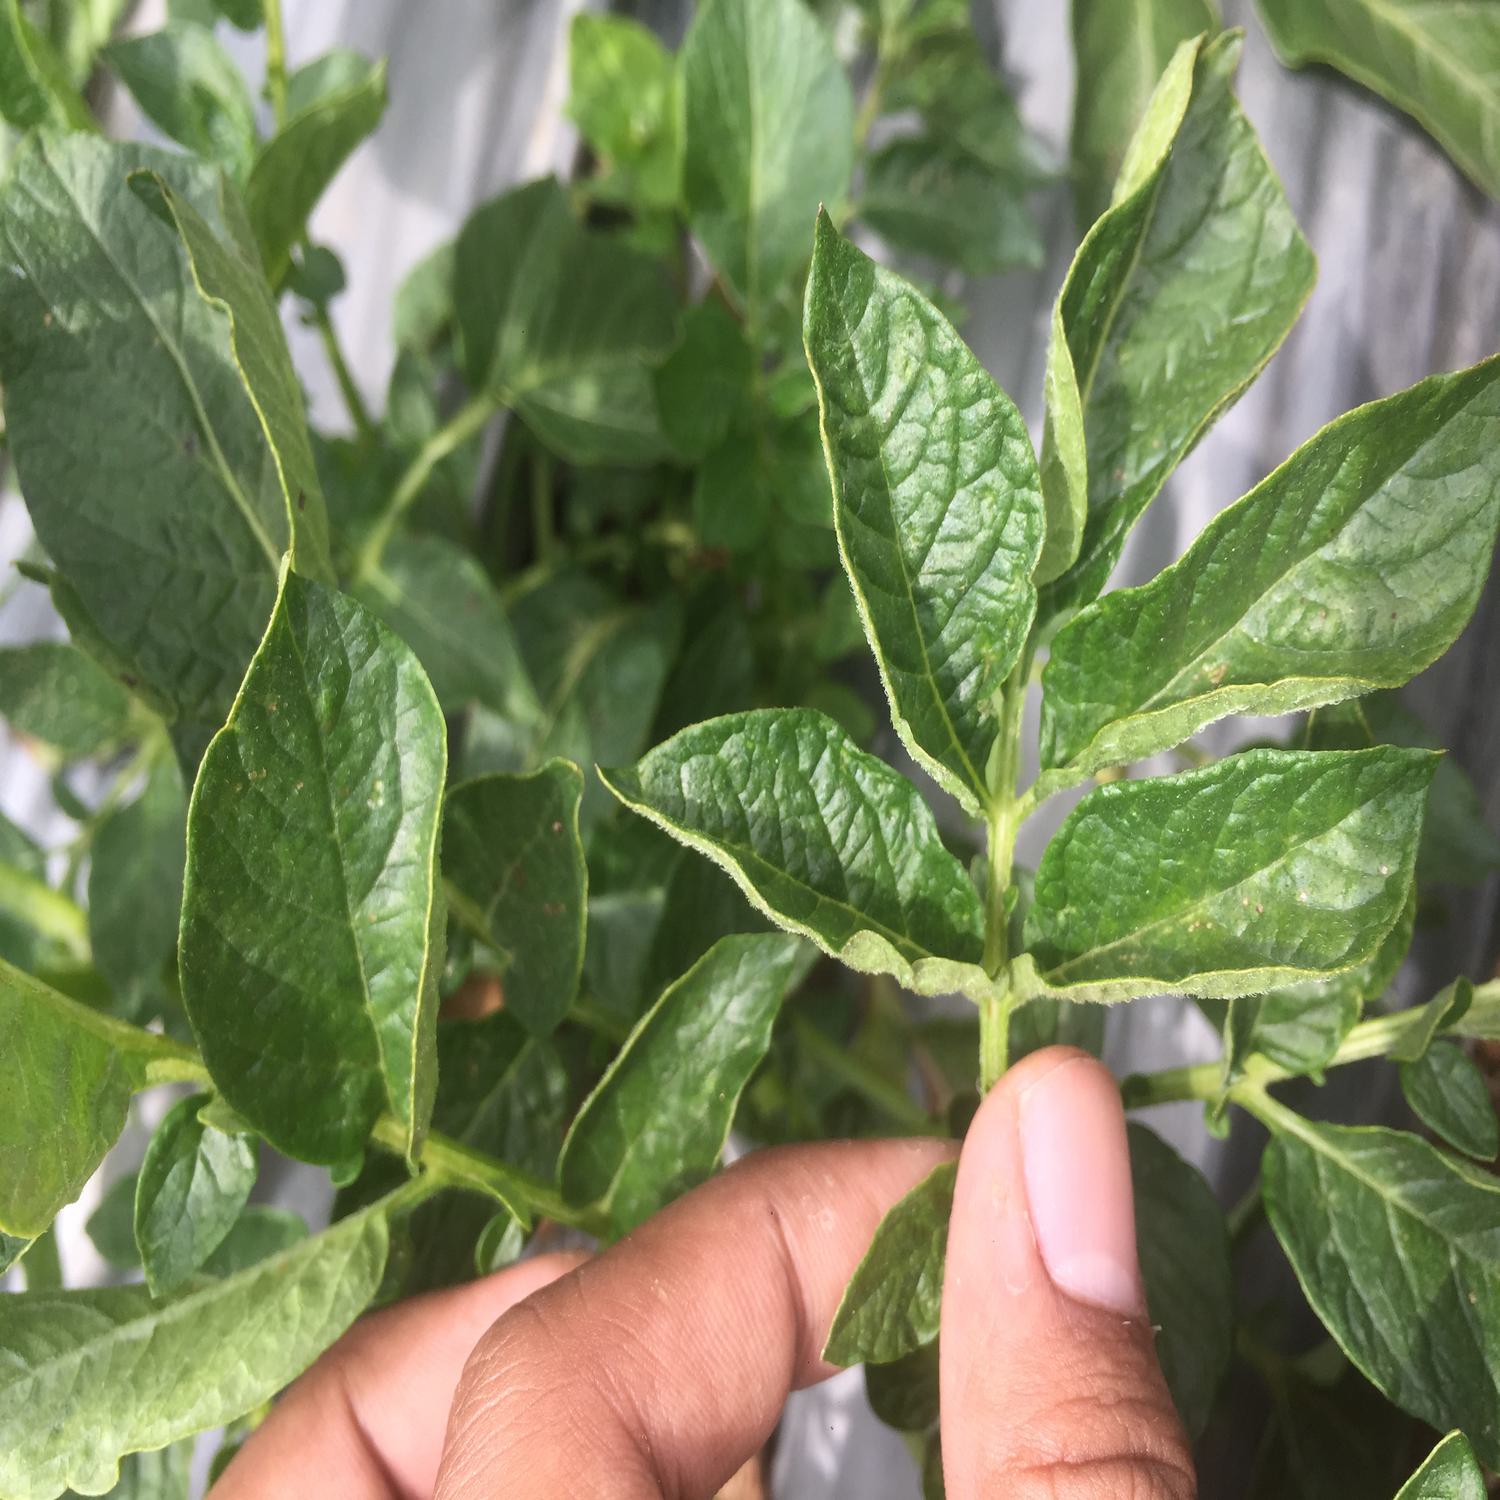
Label: Virus